List of Croatian soldiers

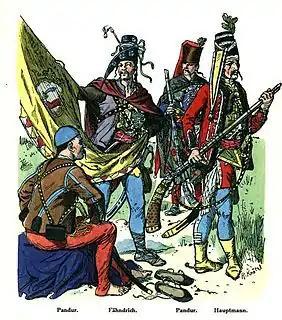
Croatian pandurs from 1742.

This is a list of Croatian soldiers, and it includes military personnel of Croatian origin ranging from early mediaeval times to contemporary Croatian armies.